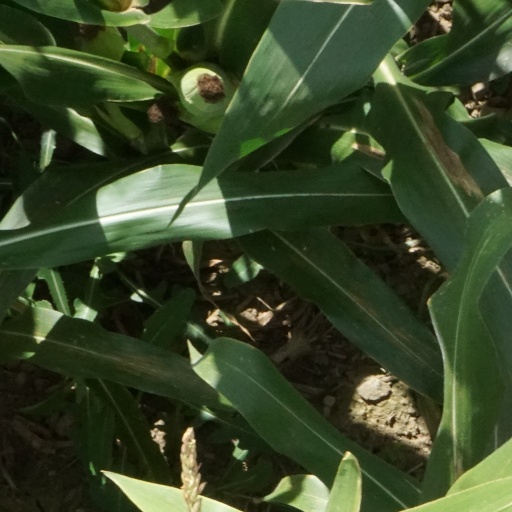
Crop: maize; corn